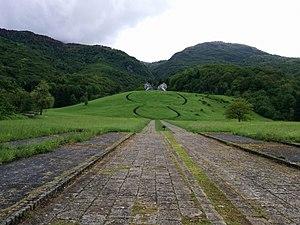
L'ensemble commémoratif de Tjentište, également connu sous le nom de vallée des héros, est situé en Bosnie-Herzégovine, sur le territoire du village de Tjentište et dans la municipalité de Foča. Conçu en 1974, il est inscrit sur la liste provisoire des monuments nationaux de Bosnie-Herzégovine.